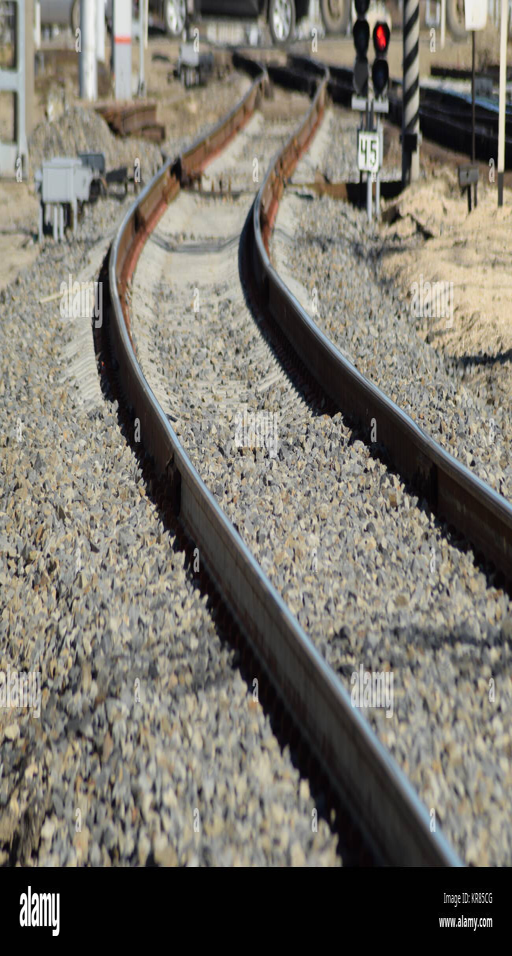
railroad tracks at the train station